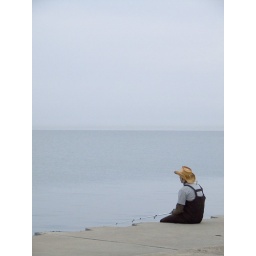
the man in the yellow hat